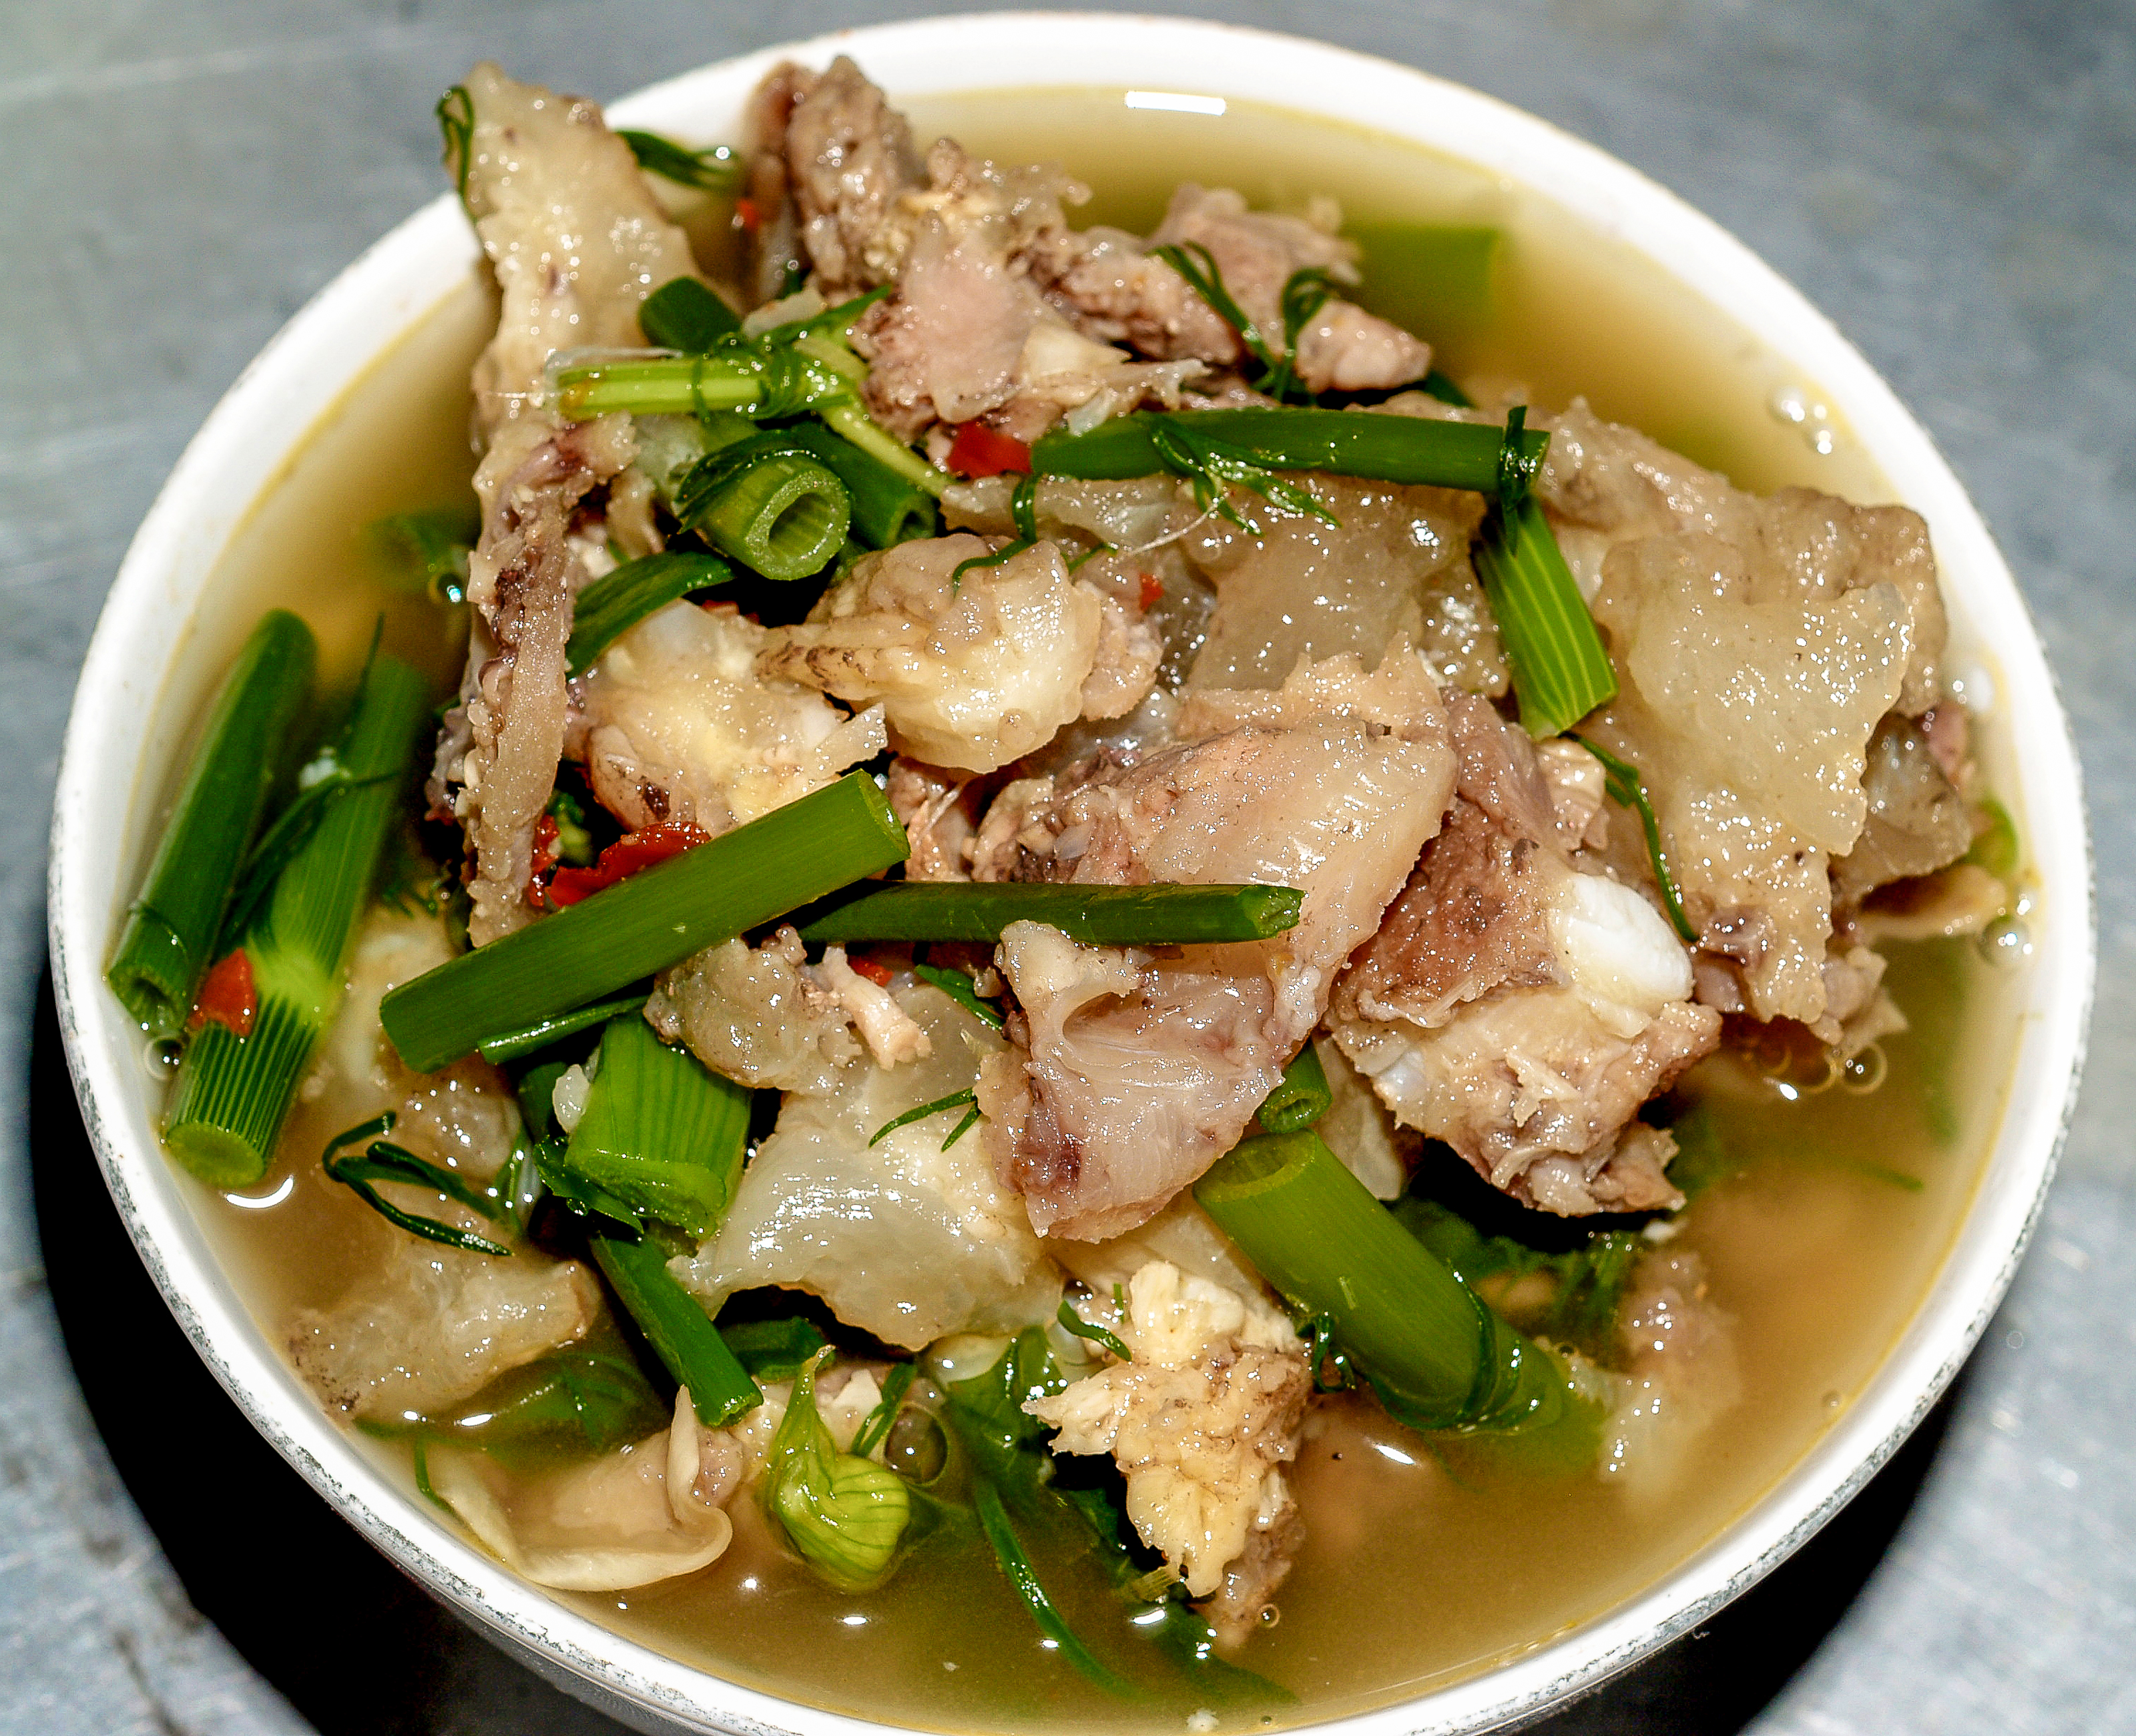
soup, food, pork, delicious, meat, bowl, asian, culture, cuisine, healthy, vegetable, background, tasty, traditional, lunch, meal, dinner, herb, hot, chili, pepper, dish, asia, spice, thai, health, spicy, gourmet, pig, ingredient, produce, Tinola, recipe, Rat na, kuy teav, sinigang, chinese food, asian soups, laotian cuisine, Cambodian food